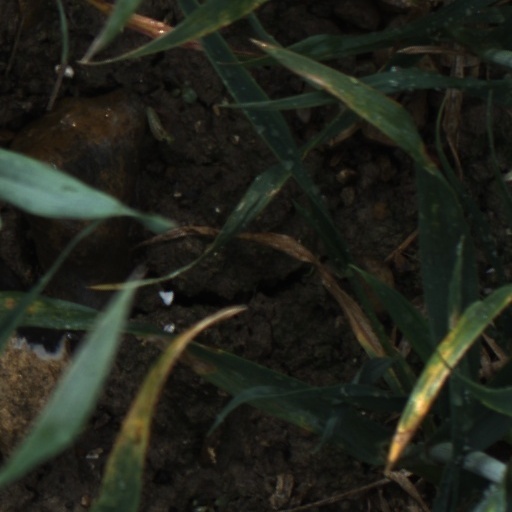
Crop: wheat